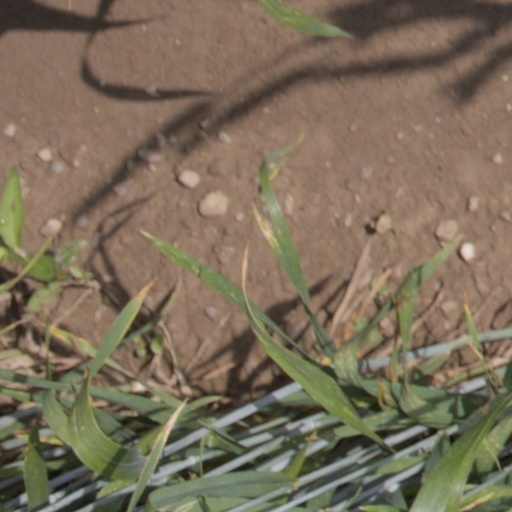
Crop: wheat